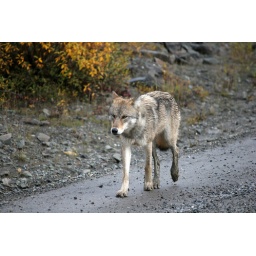
he clamly walked up the road by our bus